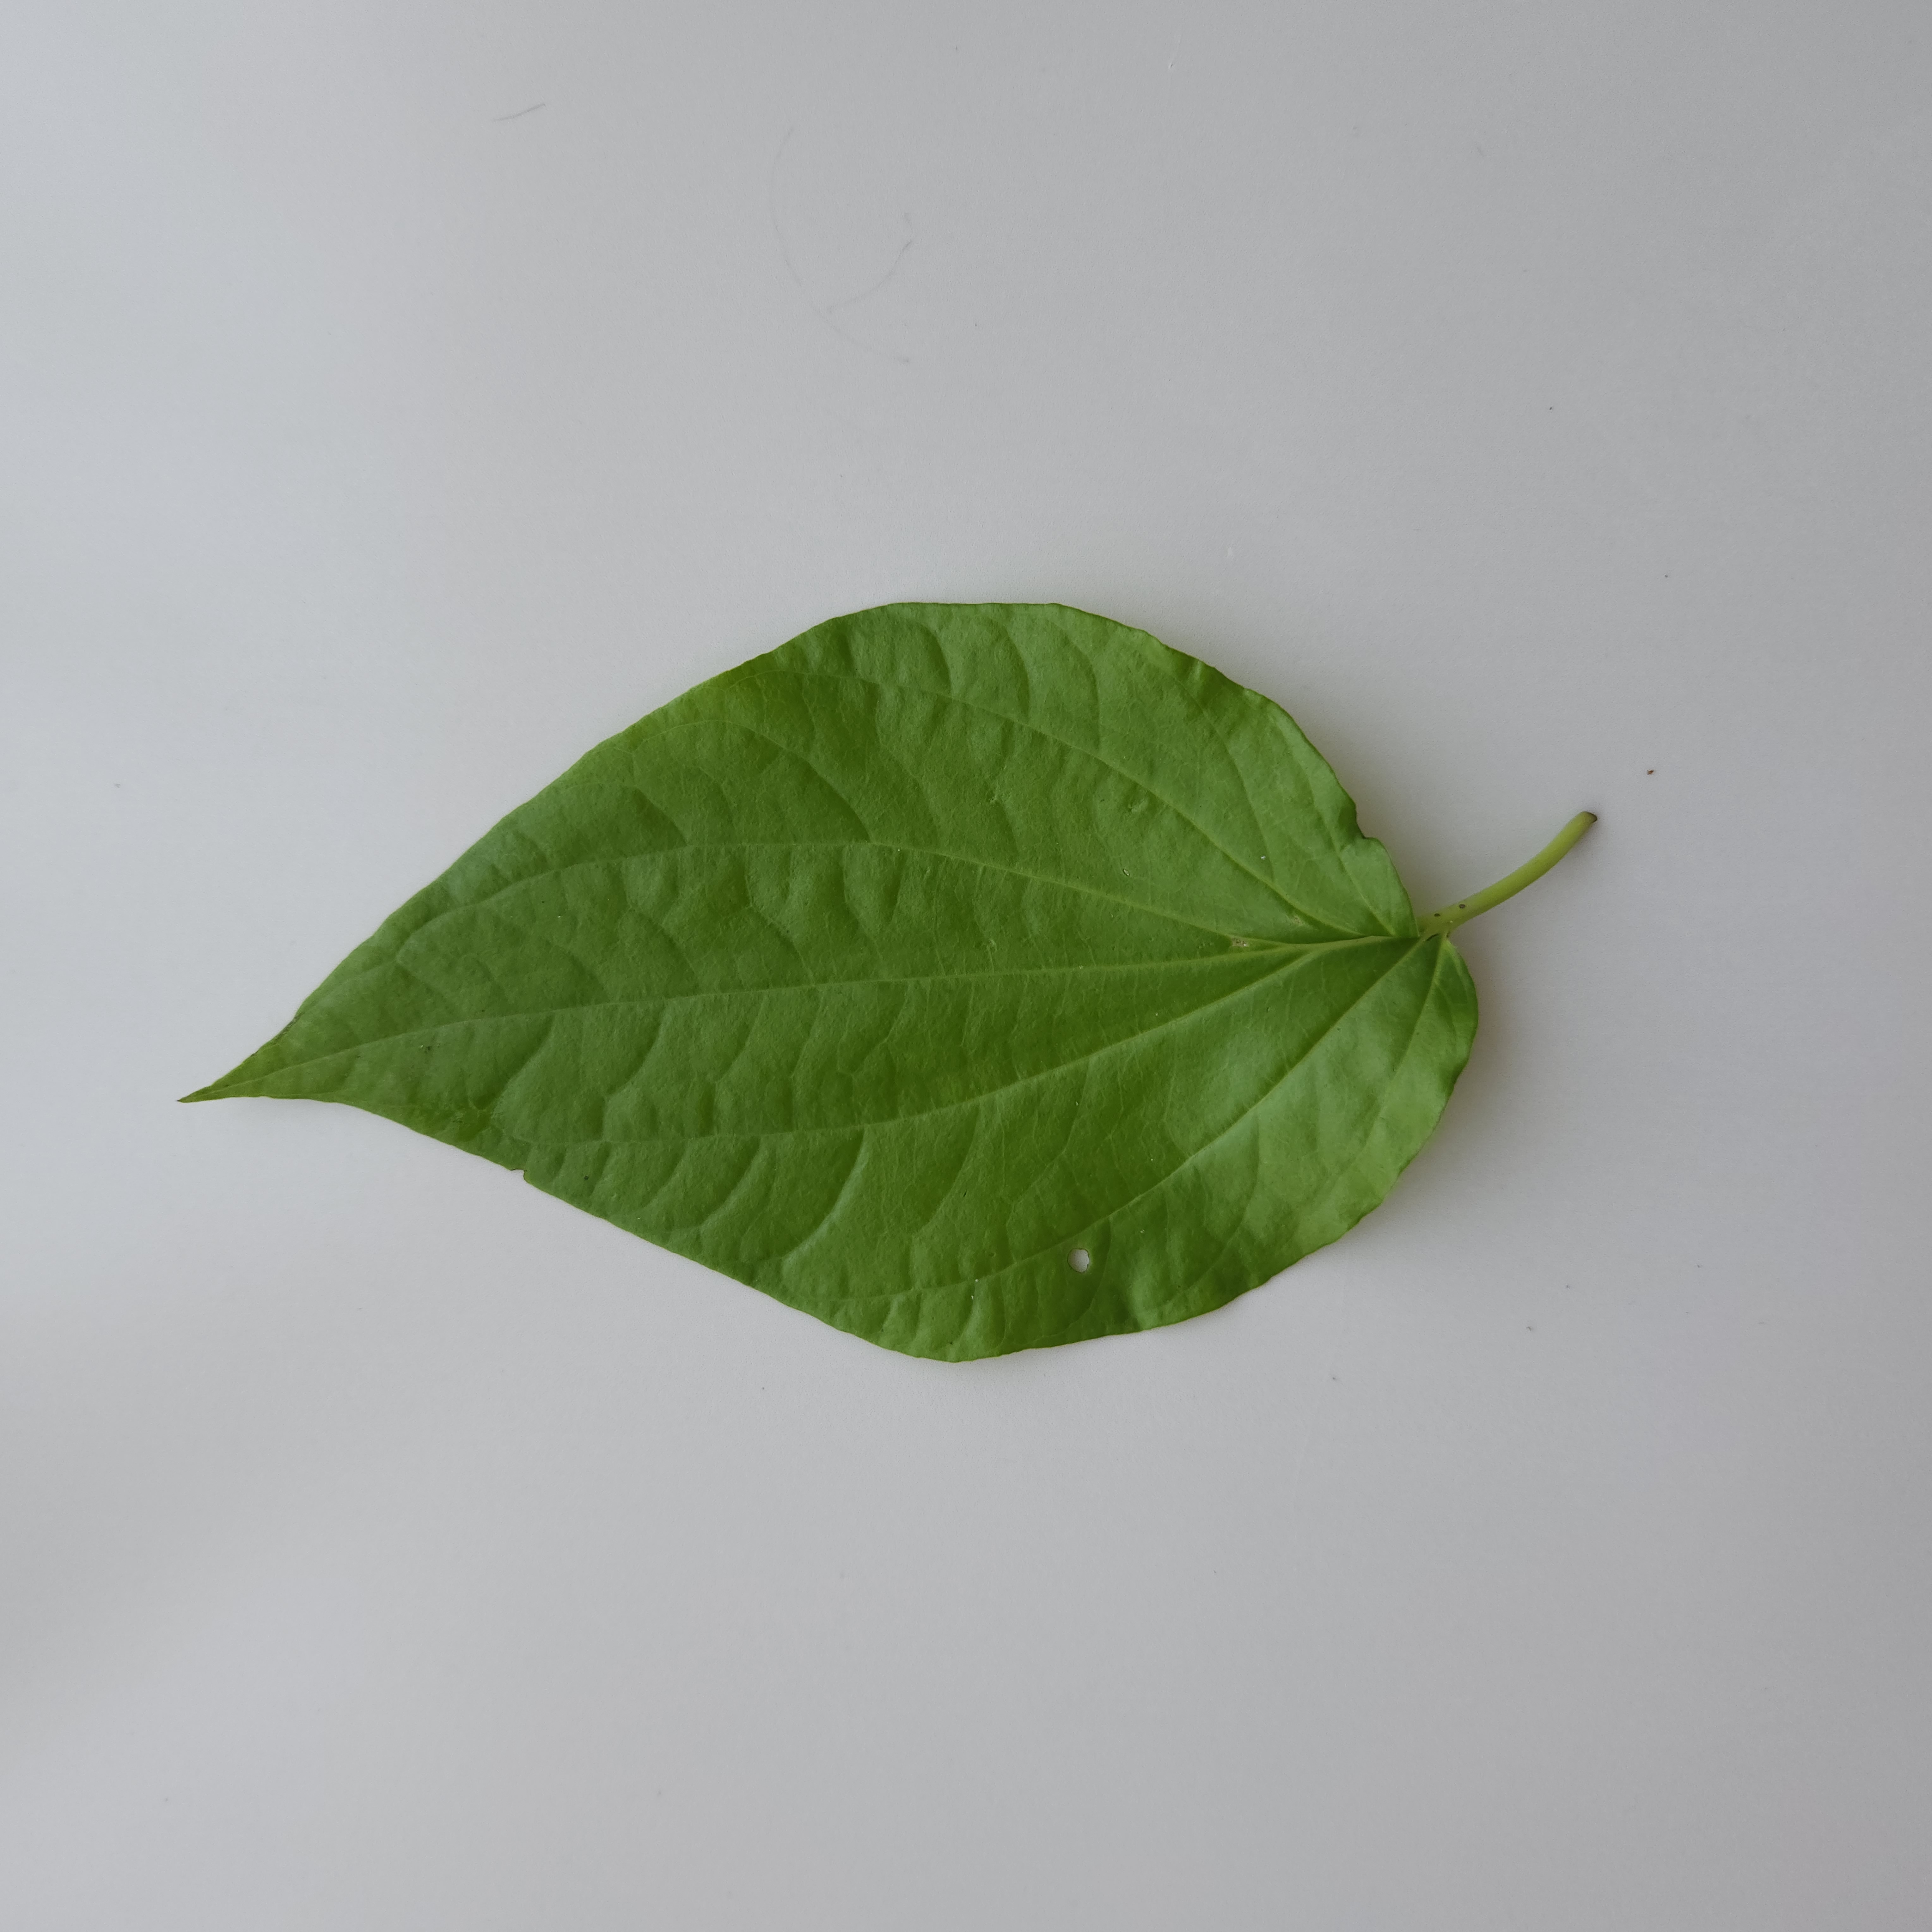
Label: Healthy